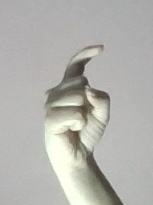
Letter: ra